George E. Marcus

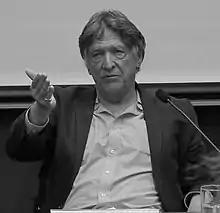
George E. Marcus during a conference at Pontificia Universidad Católica del Perú

George Emanuel Marcus is an American professor of anthropology at the University of California, Irvine who focuses on the anthropology of elites.